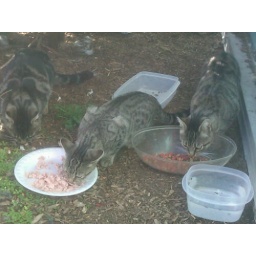
These are the stray cats outside the old Reiner Warehouse by the ball field.